Lakajgården

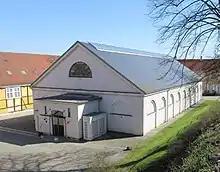
The former riding hall that was converted into an auditorium in 2007-09

The east wing is built in brick and has a half hipped tile roof. It is built in two storeys to the west and three storeys to the east as a result of the sloping terrain. The roof is half hipped. The ground floor was originally used as a carriage house with room for four carriages while the low upper floor contained a corridor with 27 rooms for lackeys and other personnel. The upper floor was heightened when the building was converted to exclusively residential quarters at the beginning of the 19th century. The two gates in the western facade were also removed at this point.